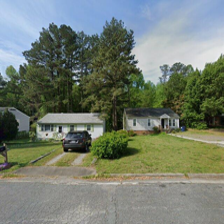
Label: streetView